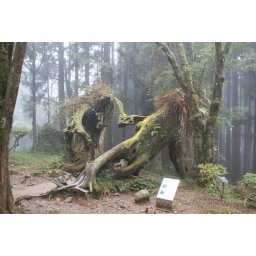
Old tree stumps in Alishan forest